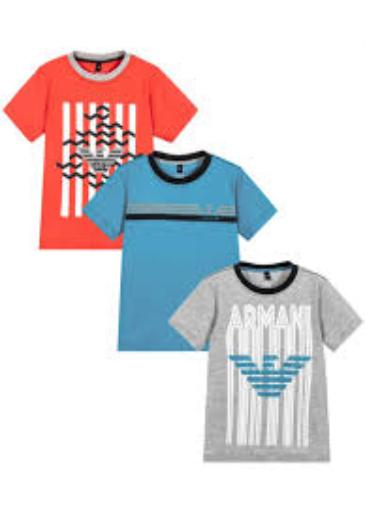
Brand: Armani Junior
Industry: Clothes